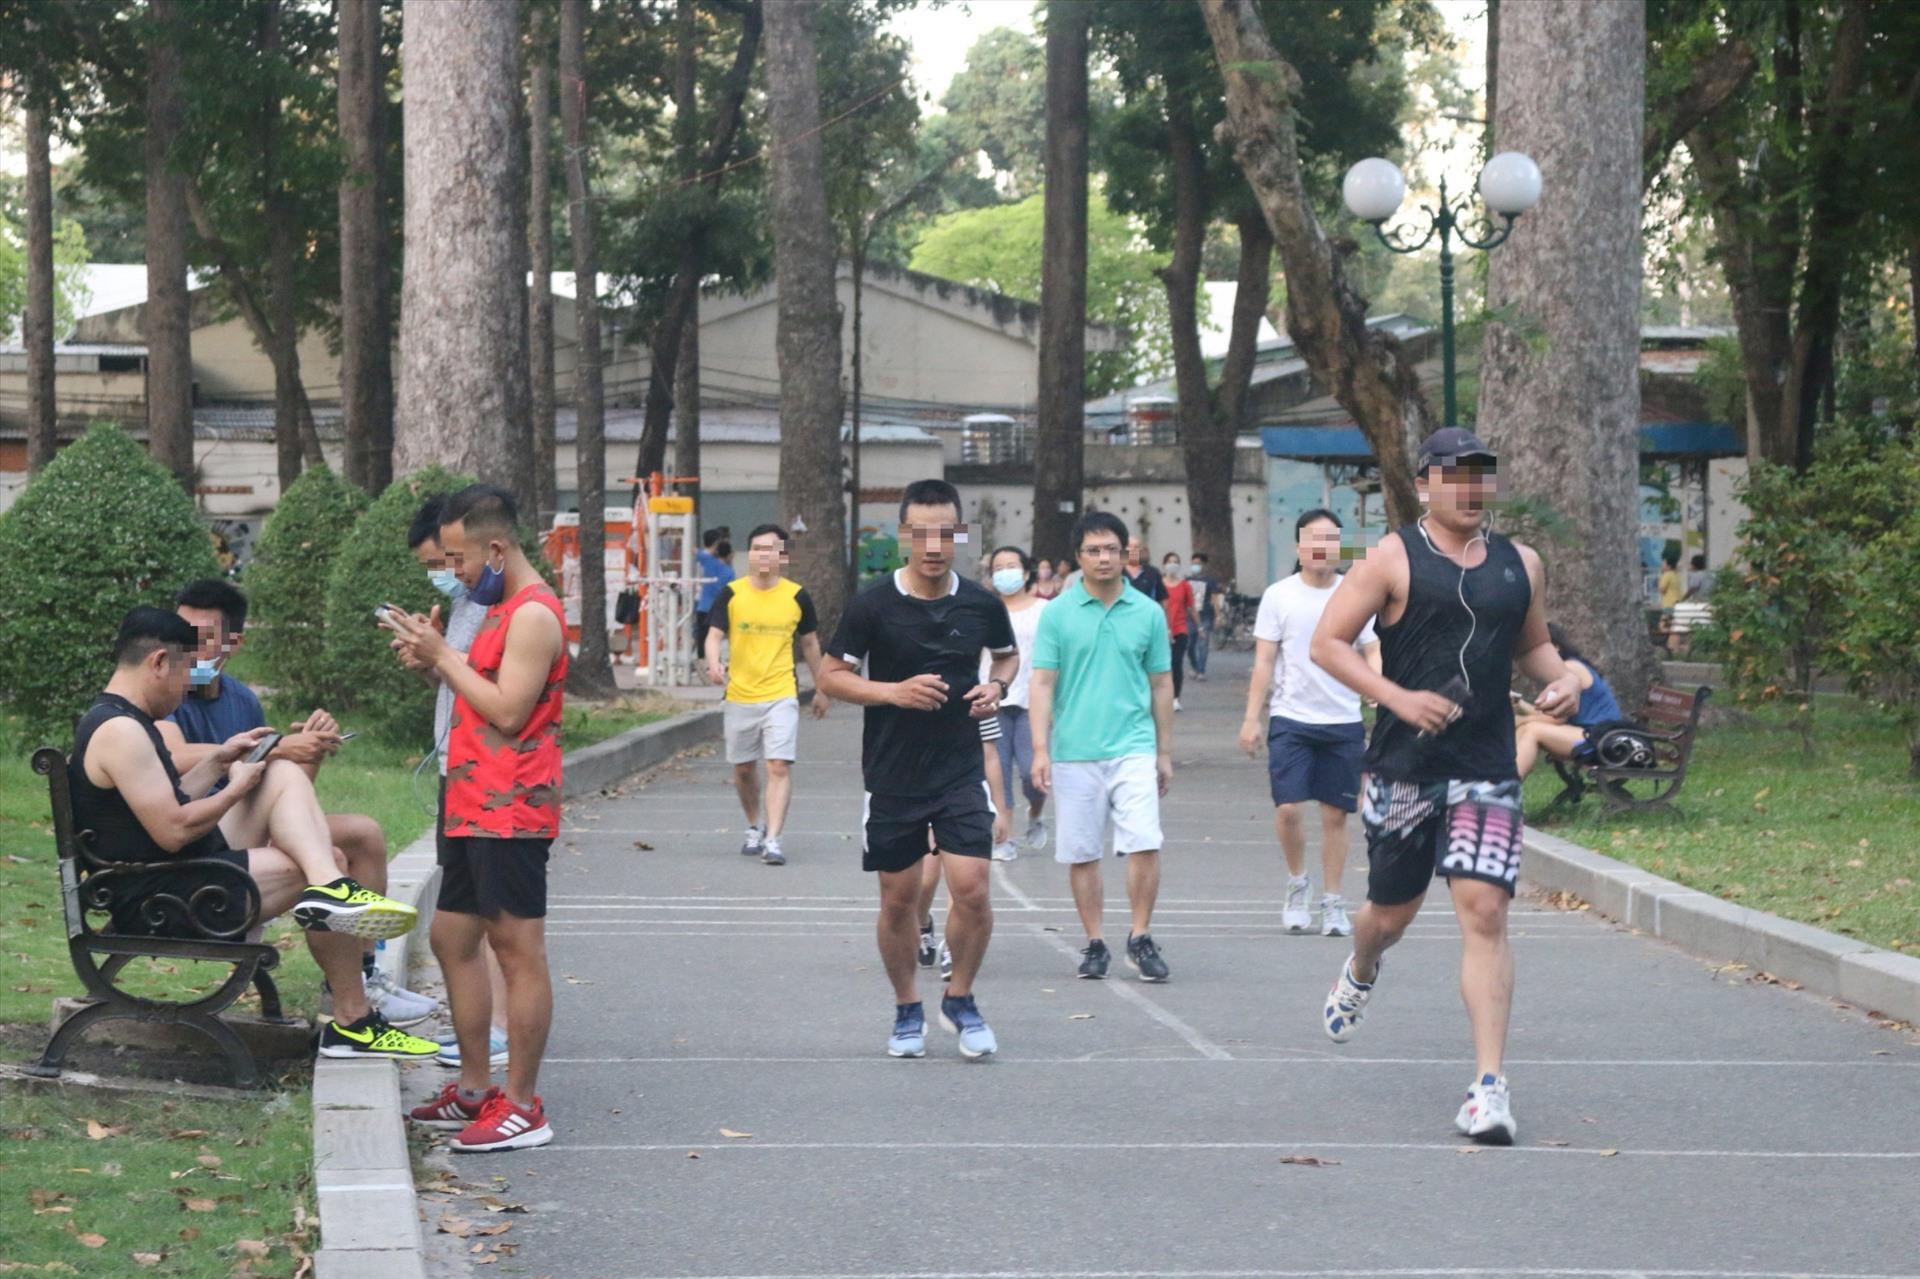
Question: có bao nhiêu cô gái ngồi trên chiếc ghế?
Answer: có một